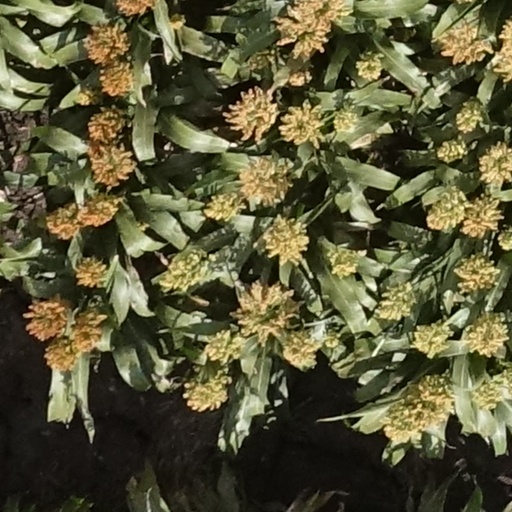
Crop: sorghum